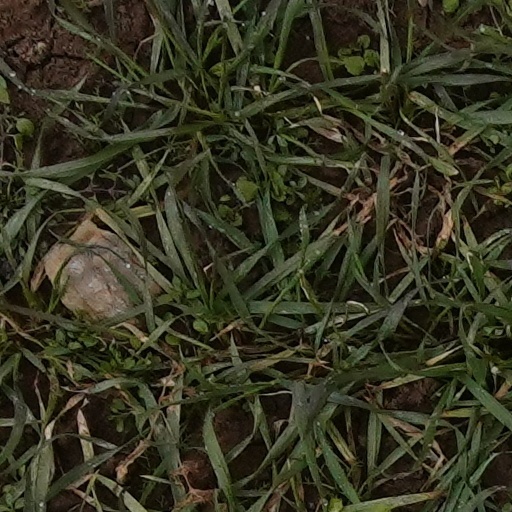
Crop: wheat